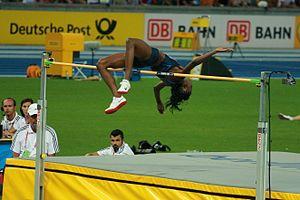
Chaunté Lowe est une athlète américaine spécialiste du saut en hauteur, vice-championne du monde en 2005 puis championne du monde en salle en 2012.